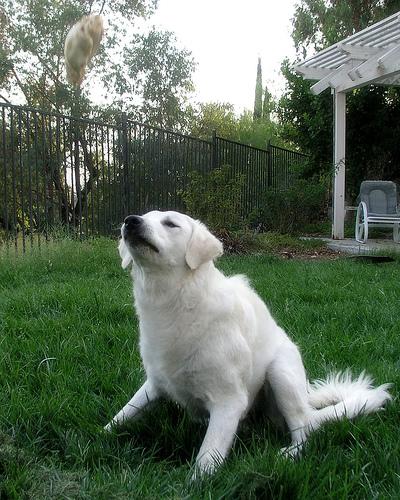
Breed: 223-n000067-kuvasz